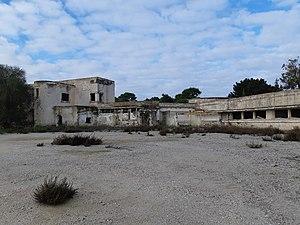
Centre administratif historique de la puissance occupante italienne de 1936 à 1943 à Linopotis sur l'île grecque de Kos.